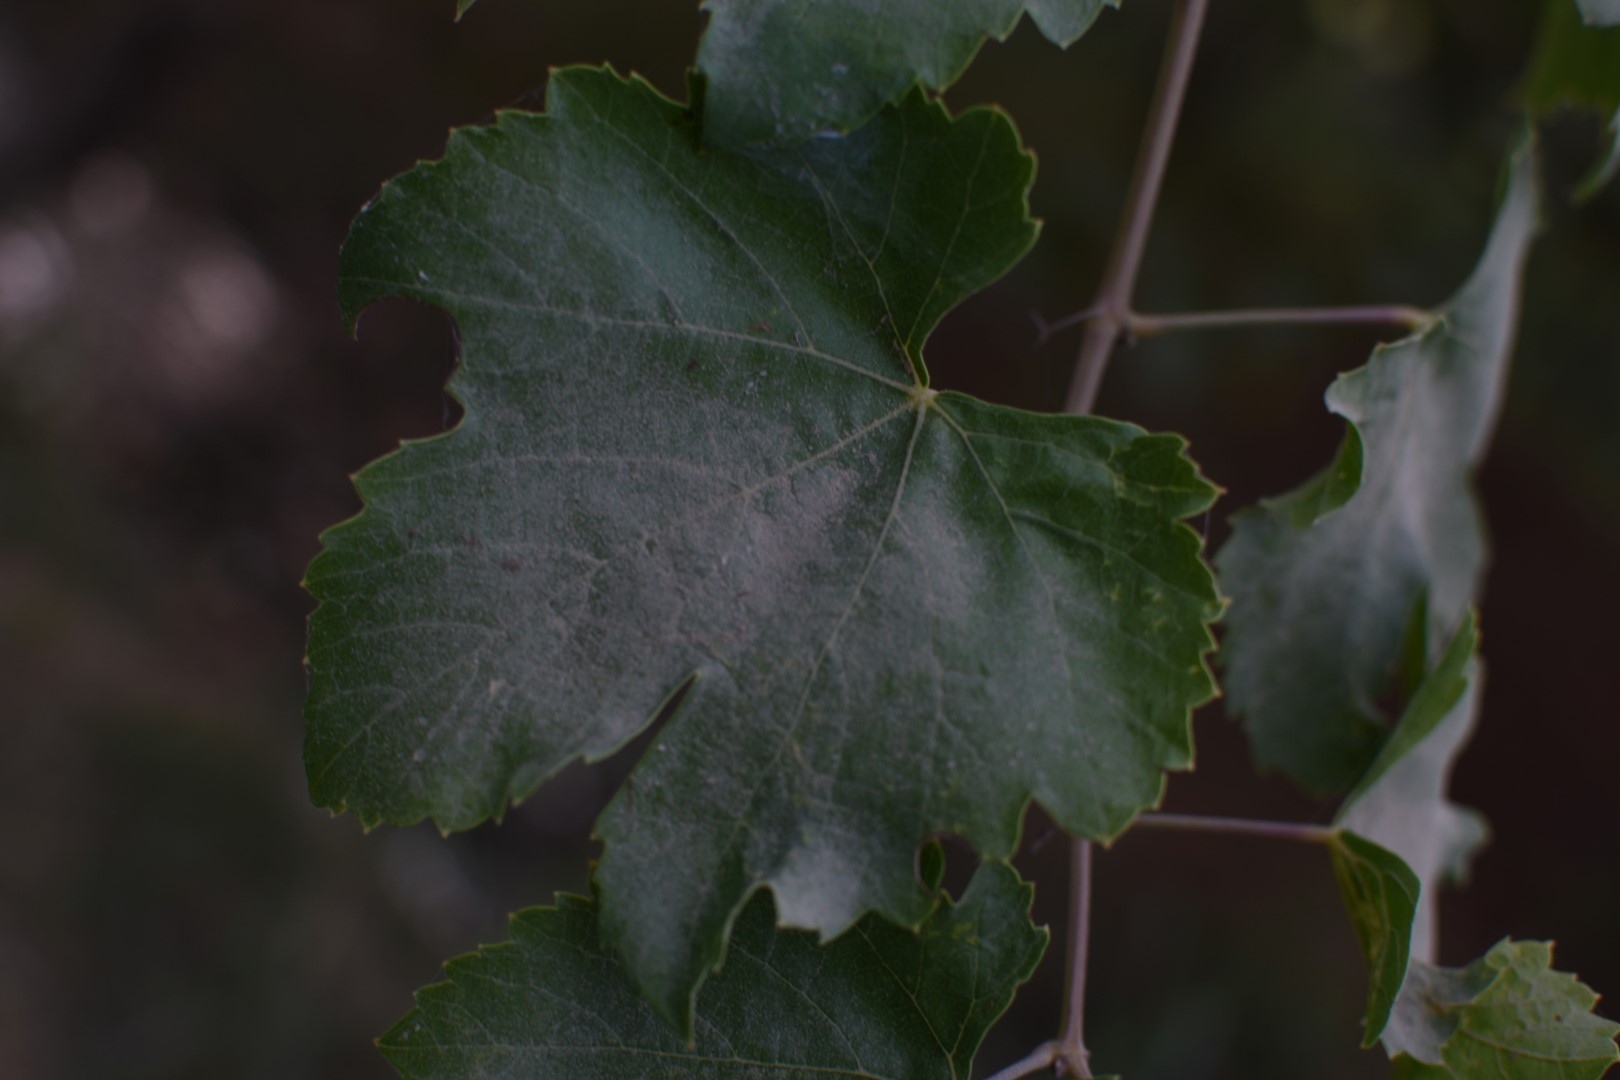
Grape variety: Thompson Seedless